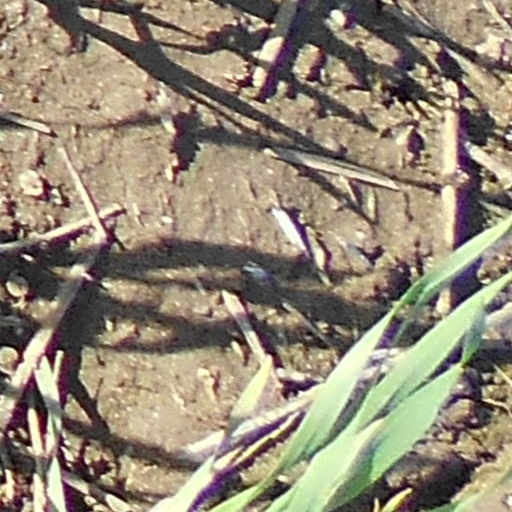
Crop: wheat